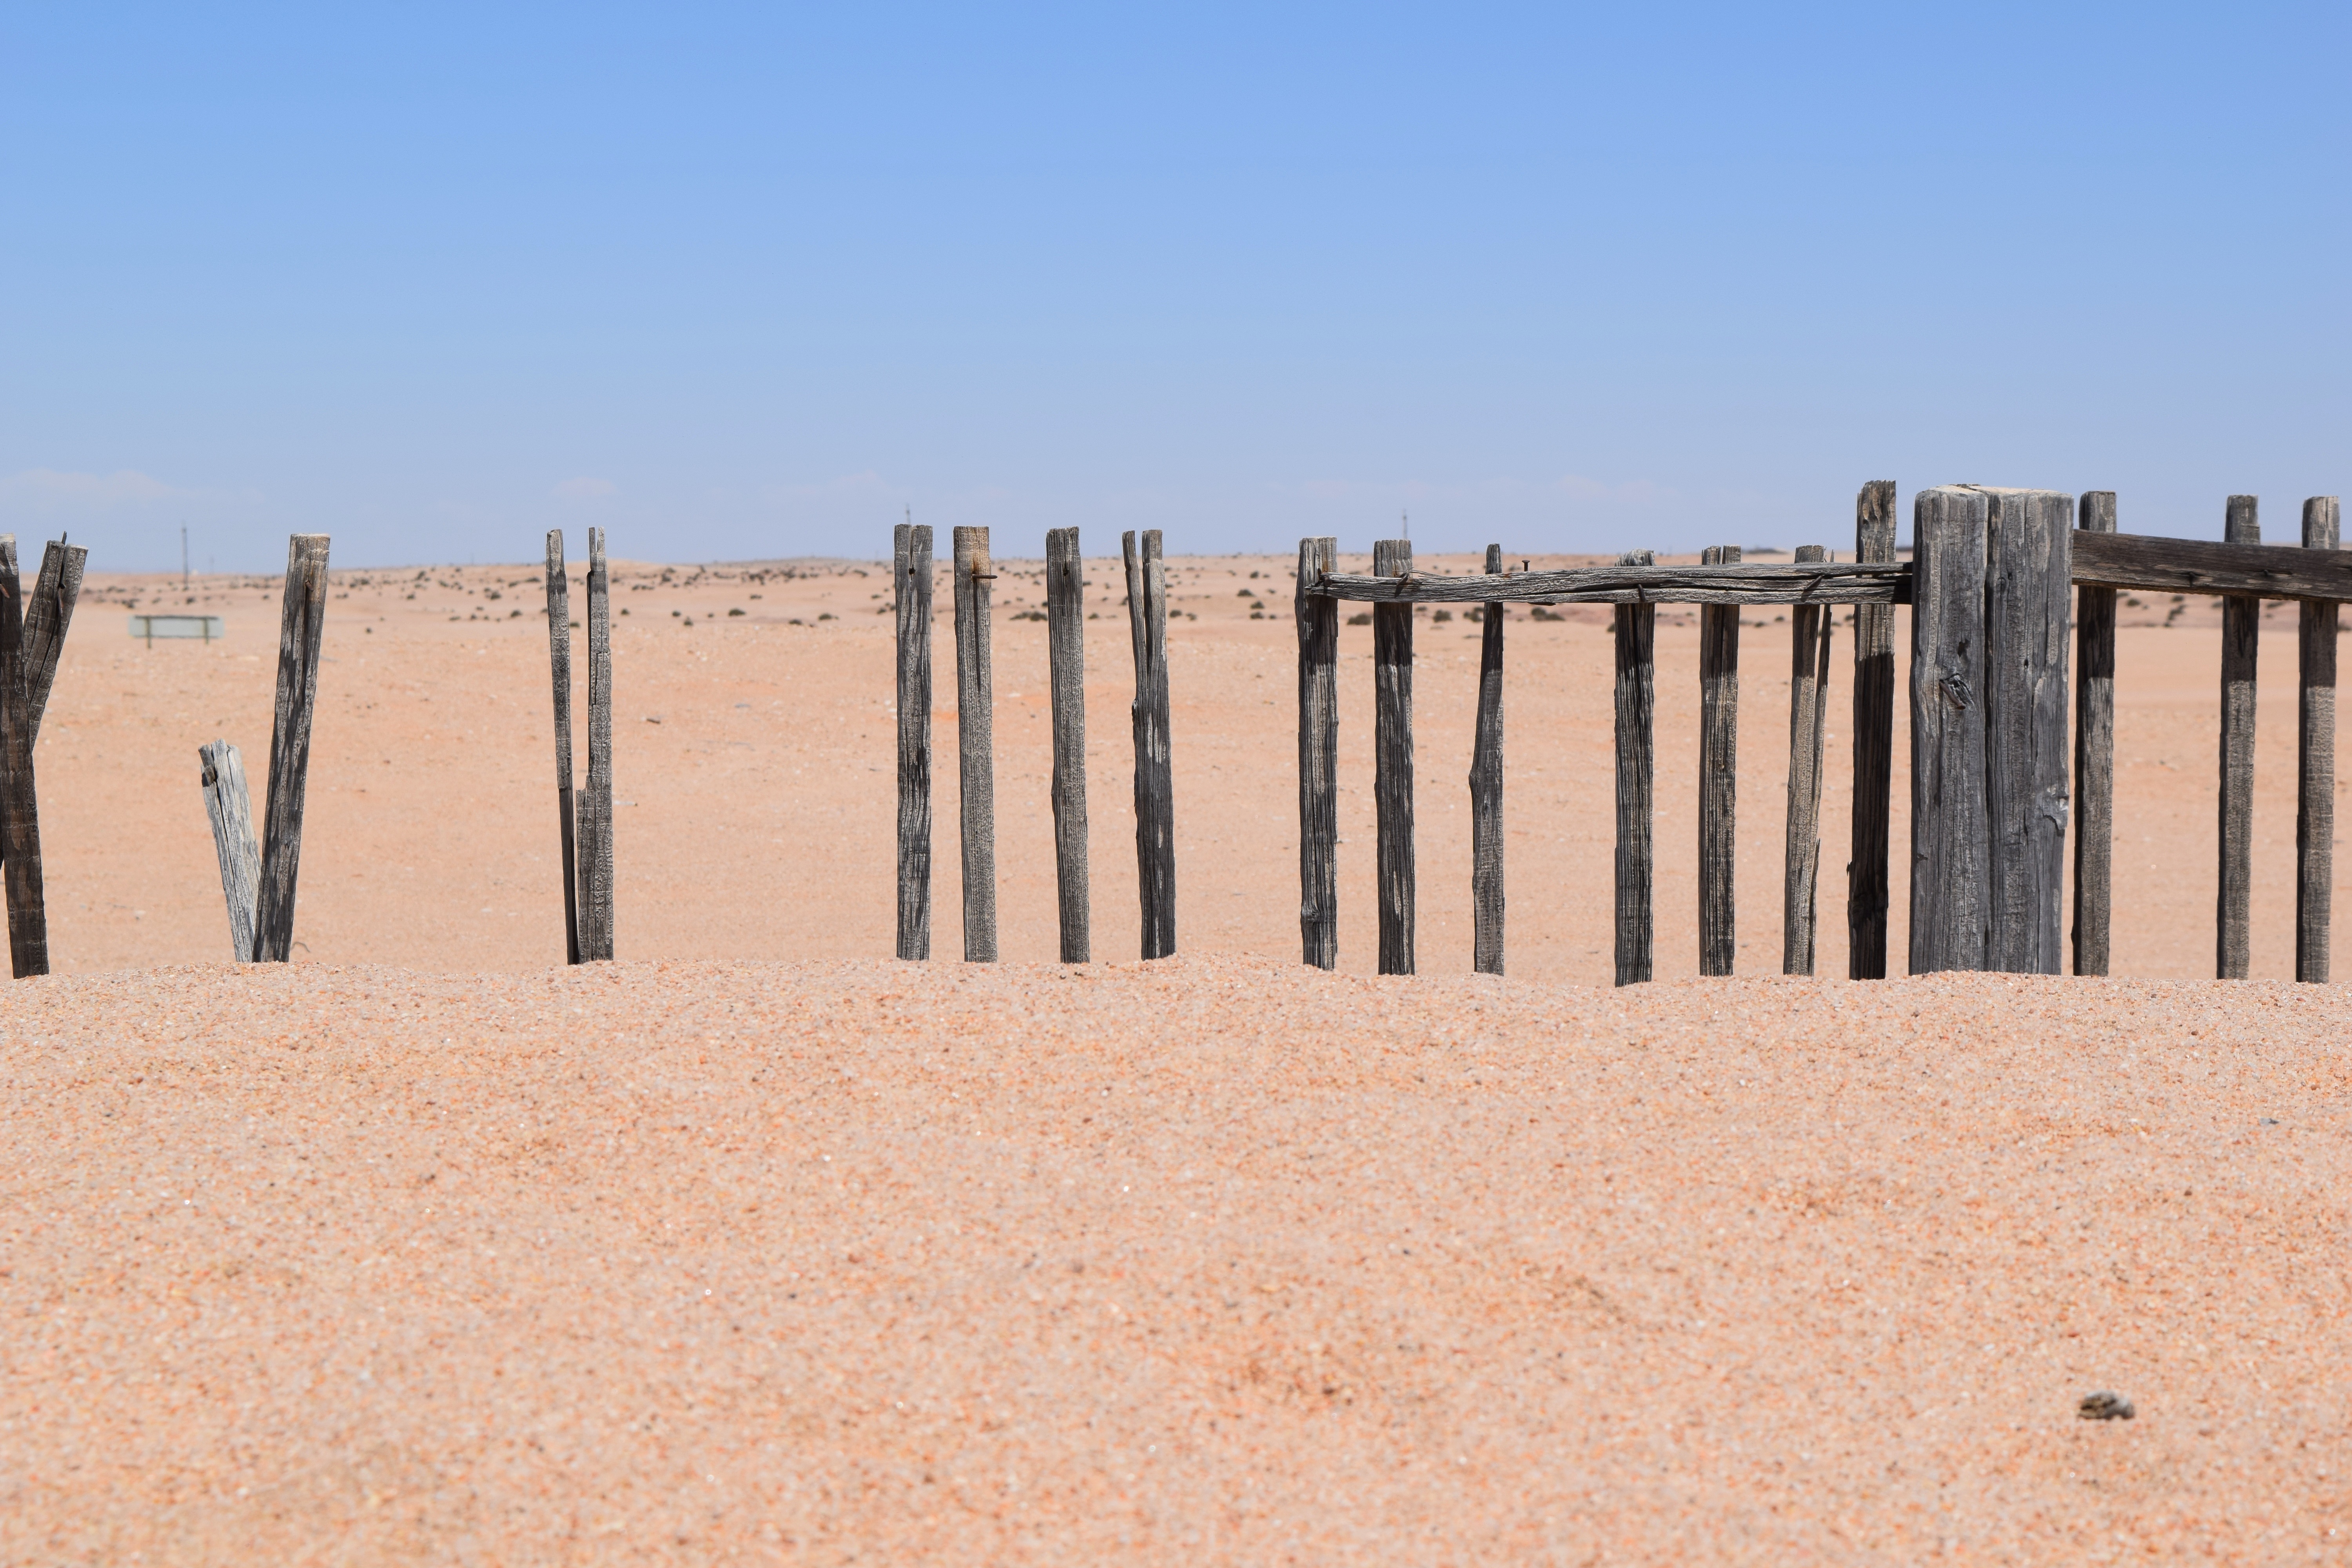
landscape, sand, wood, desert, formation, natural environment, aeolian landform